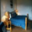
Label: bed